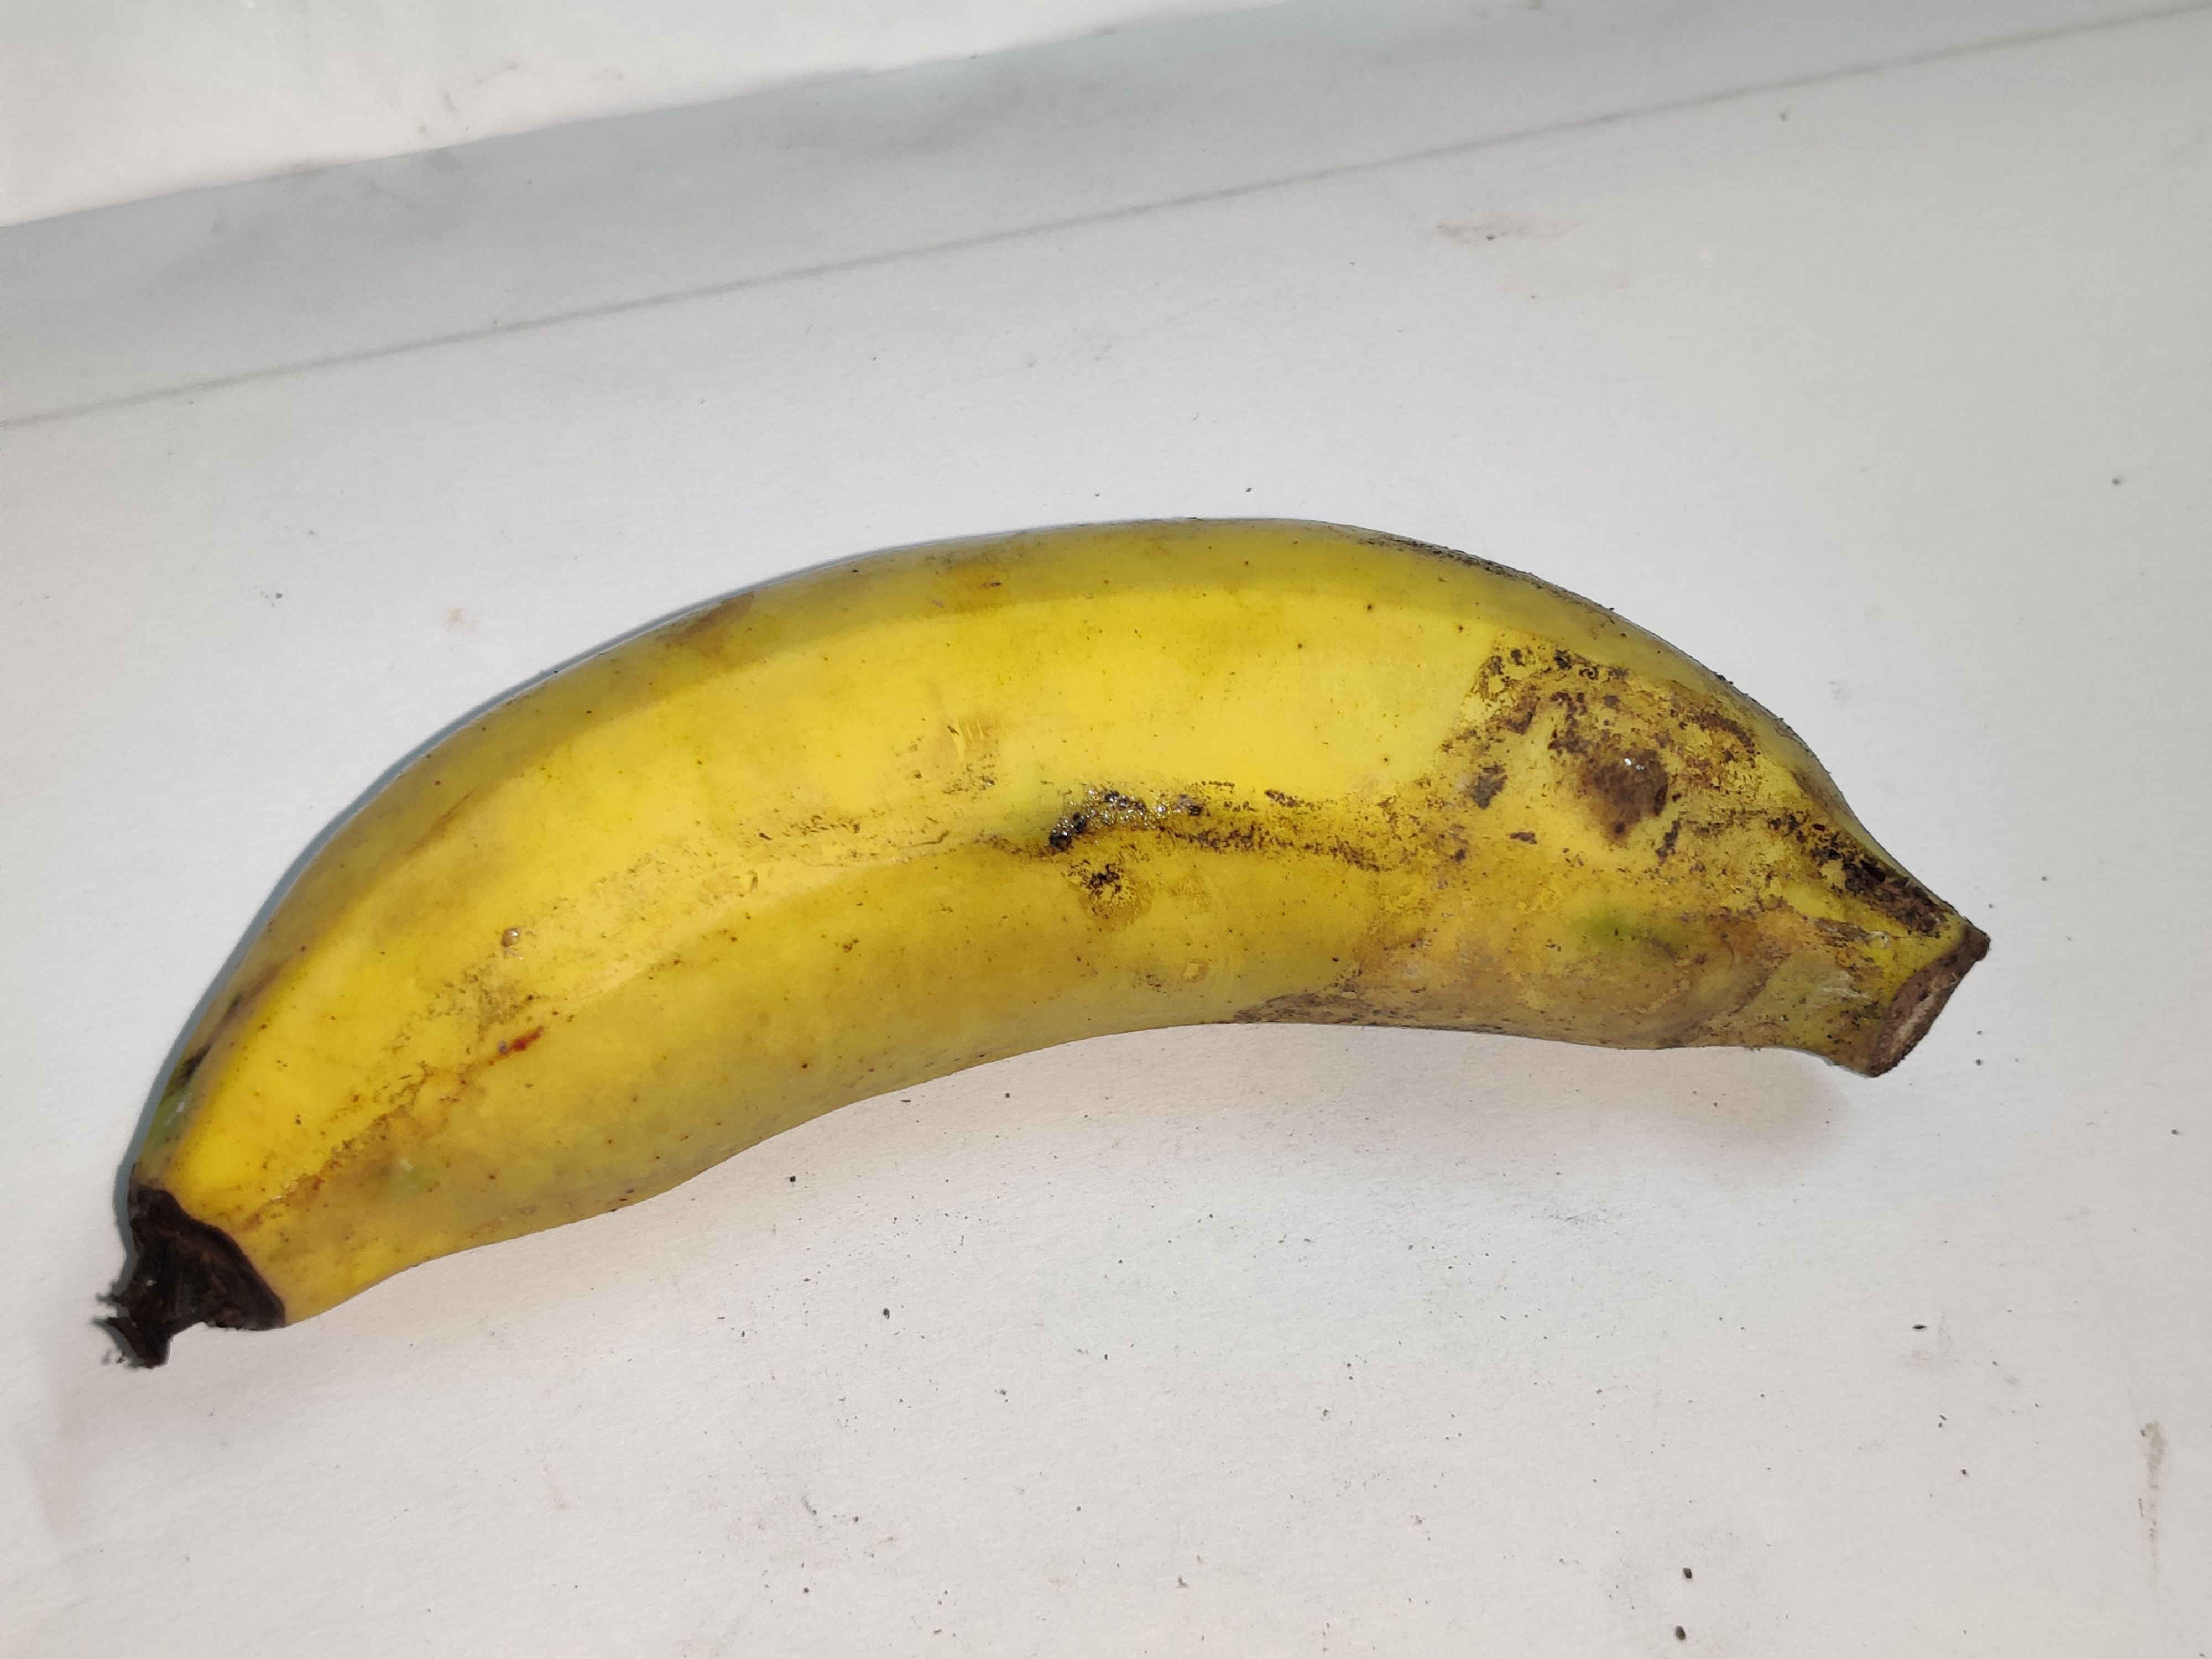
Fruit: banana
Grade: 2nd-grade